Florin (British coin)

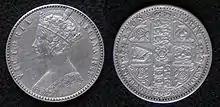
The 1849 "Godless florin"

The first florins were struck in 1849. They were in the Gothic style, and featured a portrait of Queen Victoria as a very young woman, with the crowned shields of England (twice, per the usual arrangement of the royal coat of arms of the United Kingdom as used in England), Scotland, and Ireland arranged in a cruciform pattern shown on the reverse, and the nations' floral emblems in the angles (again with England's shown twice). The new florin closely resembles the Gothic crown of 1847; the obverse for both was designed by the Chief Engraver of the Royal Mint, William Wyon, while the reverse of both was designed by William Dyce. Unlike the crown's Gothic script, the 1849 florin has Roman lettering. The 1849 florin, issued in silver, weighed 11.3 grams (defined as troy ounce) and had a diameter of . The new coin made clear its value with the inscription on the reverse. To aid in the decimal experiment, the half crown (two shillings and sixpence, or one-eighth of a pound), near to the florin in size and value, was not issued between 1850 and 1874, when it was struck again at the request of the banks, and surveys found that both coins played useful parts in commerce. Each would continue to be struck, and would circulate together, until decimalisation.